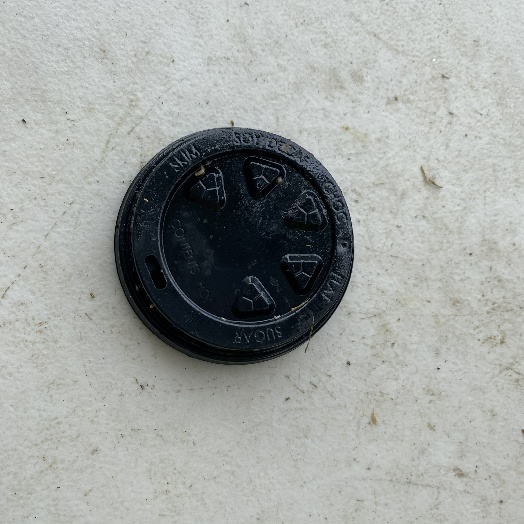
Label: Plastic